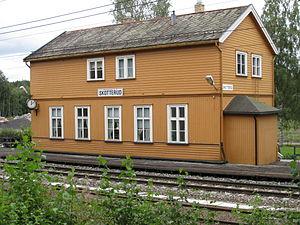
La Grensebanen est une ligne de chemin de fer reliant Kongsvinger à Charlottenberg. La ligne fut ouverte en 1865. La ligne n'est plus aujourd'hui considérée comme une ligne indépendante mais comme un simple tronçon de la ligne de Kongsvinger.